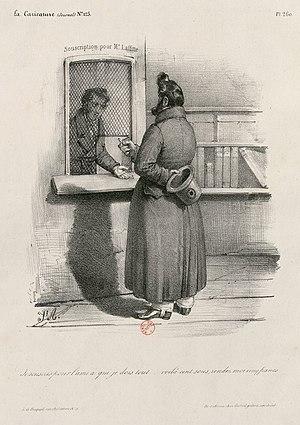
""Je souscris pour l'ami à qui je dois tout. ... voilà cent sous, rendez moi cinq francs."", déclare Louis-Philippe, qui tient derrière son dos son chapeau à cocarde tricolore, au jeune homme qui est derrière le guichet de la ""Souscription pour M.r Laffite""
La monarchie de Juillet est le nom donné au régime politique du royaume de France entre 1830 et 1848. Instaurée le 9 août 1830 après les émeutes dites des « Trois Glorieuses », elle succède à la Restauration. La branche cadette des Bourbons, la maison d’Orléans, accède alors au pouvoir. Louis-Philippe Iᵉʳ n’est pas sacré roi de France mais intronisé roi des Français. Son règne, commencé avec les barricades de la révolution de 1830, est troublé par plusieurs soulèvements vite maîtrisés, républicains à Paris, légitimiste dans l'Ouest, une tentative avortée de coup d'État bonapartiste à Strasbourg, qui ne remettent guère en cause la paix intérieure. La monarchie de Juillet, qui a été celle d’un seul roi, fait suite à la monarchie dite « conservatrice » que constitue la Restauration entre 1814 et 1830. Plus libérale que celle qui la précède, elle est marquée par une renonciation à la monarchie absolue de droit divin et un louvoiement permanent entre les factions parlementaires du « mouvement » et de la « résistance ». Louis-Philippe définit lui-même sa politique comme celle du « juste milieu ».
L’hôtel Laffitte est un ancien hôtel particulier parisien situé au coin de la rue Laffitte et de la rue de Provence.
Jacques Laffitte est un banquier et homme d'État français né à Bayonne le 24 octobre 1767 et mort à Paris le 26 mai 1844.